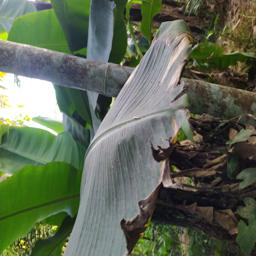
Label: BLACK SIGATOKA